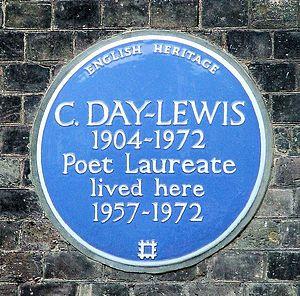
w:Blue plaque sur la maison qu'a habité le poète w:Cecil Day-Lewis à Greenwich, UK.
Sir Daniel Day-Lewis est un acteur britannique, né le 29 avril 1957 à Londres. Il est également citoyen irlandais depuis 1993.